Buddy Complex

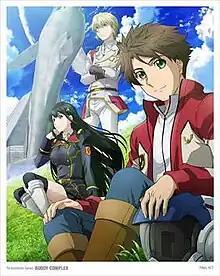
Blu-ray cover of "Buddy Complex" Final

is a Japanese mecha anime television series produced by Sunrise. The series aired between January 5, 2014 and March 30, 2014. The first episode was pre-aired on December 29, 2013. A manga adaptation began serialization in ASCII Media Works' "Dengeki Daioh" from January 27, 2014. A 2-part sequel aired on September 29 and 30, 2014.